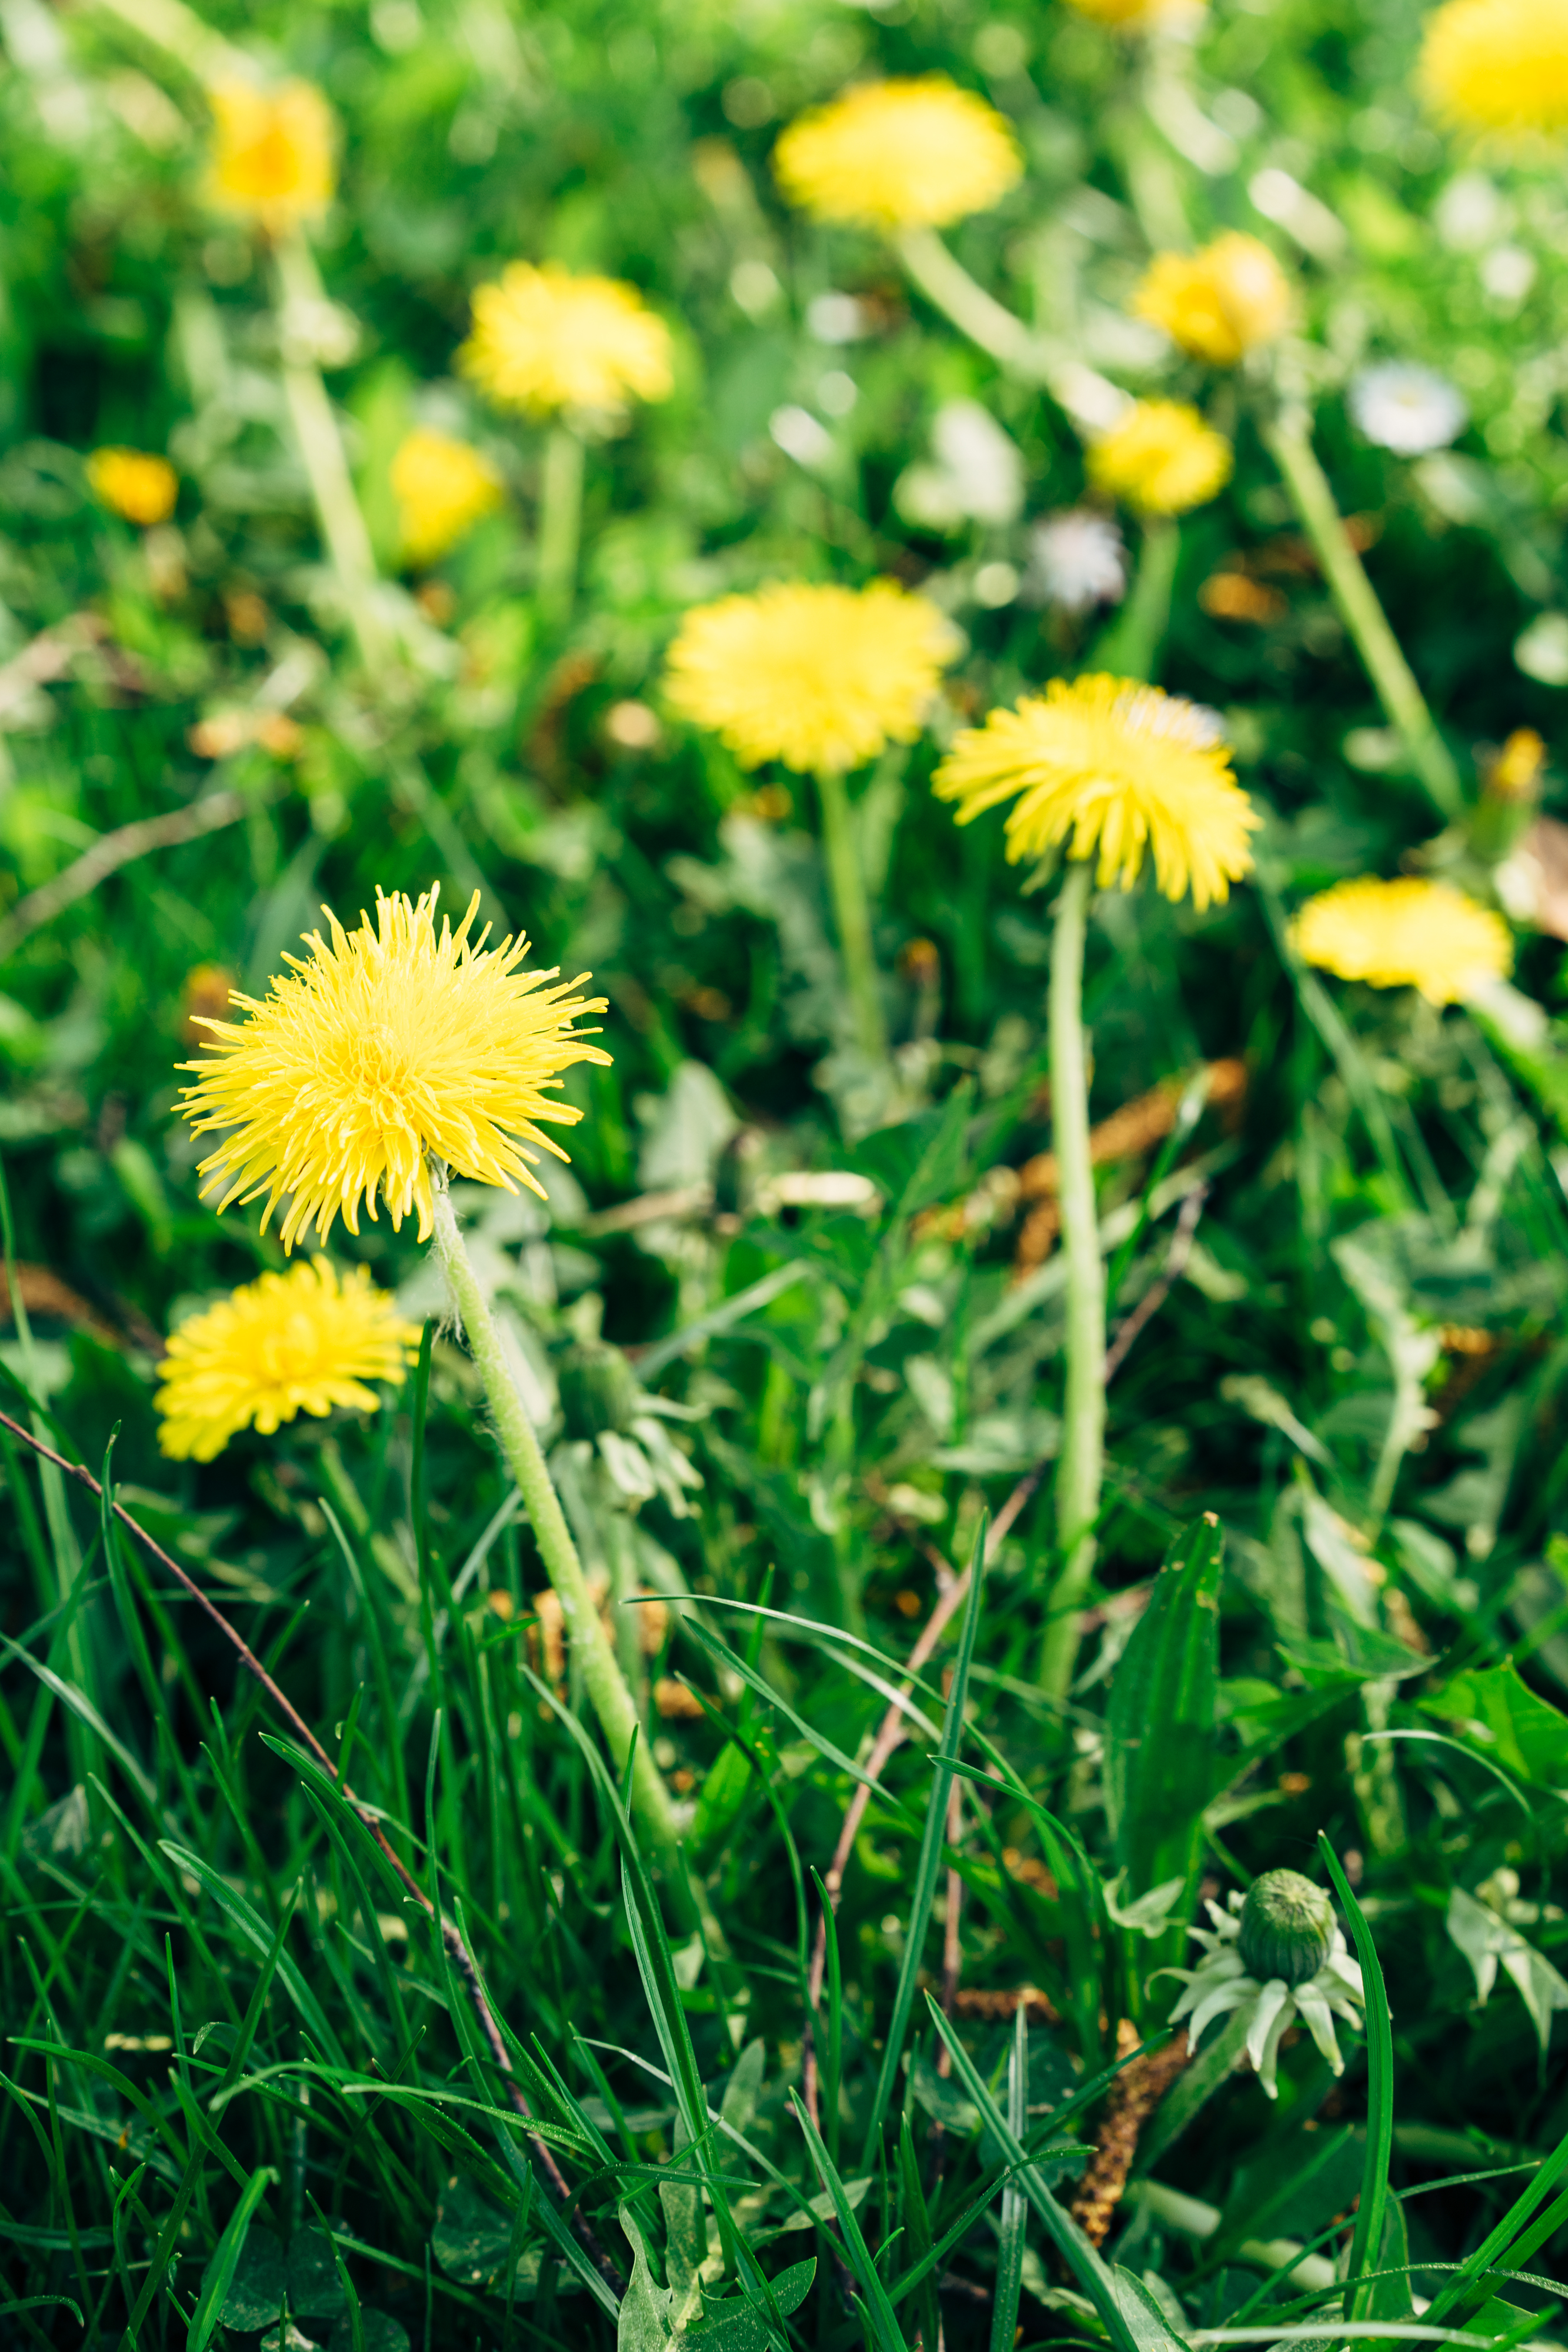
dandelion, yellow, green, flower, floral, nature, spring, summer, background, season, fresh, plant, environment, countryside, colourful, flora, botany, scenic, colours, florist, beautiful, beauty, flowering plant, sow thistles, flatweed, grass, daisy family, perennial sowthistle, meadow, wildflower, asterales, petal, perennial plant, daisy